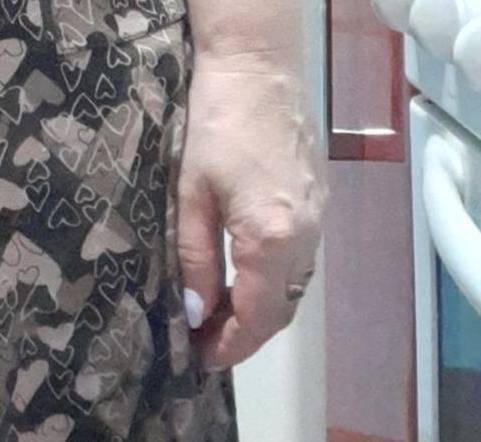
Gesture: no_gesture